Answer in natural language. Considering the relative positions, is advanced coding ai (marked B) above or below blue framed coastal marine wall decor? Choose between the following options: above or below
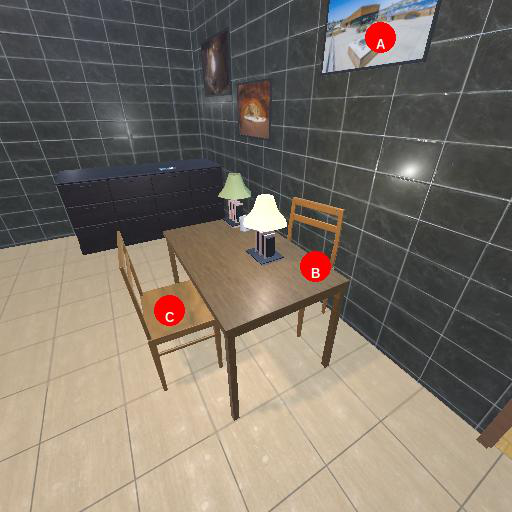
<answer>below</answer>